José María Amigó Ferrer

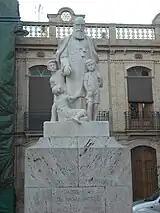
Monument.

The miracle attributed to Ferrer's intercession required for his beatification was investigated and was ratified in 1993. The Medical Board stationed in Rome approved the healing as a miracle on 9 June 2005.